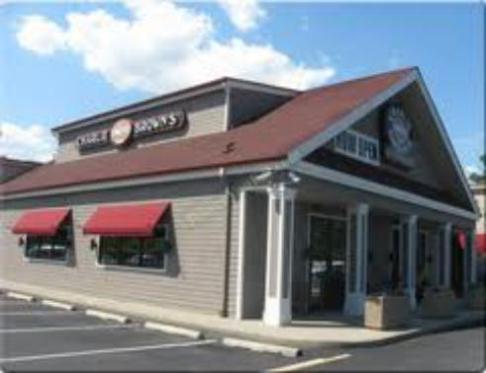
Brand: charlie brown's steakhouse
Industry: Food